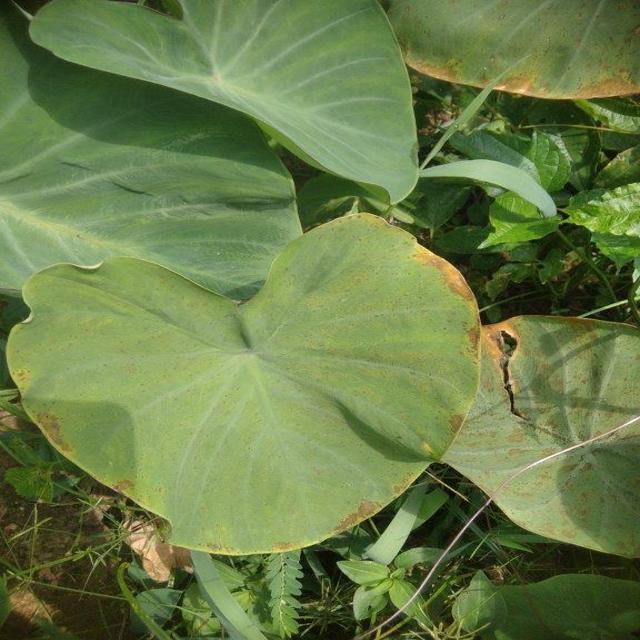
Label: Early_Blight